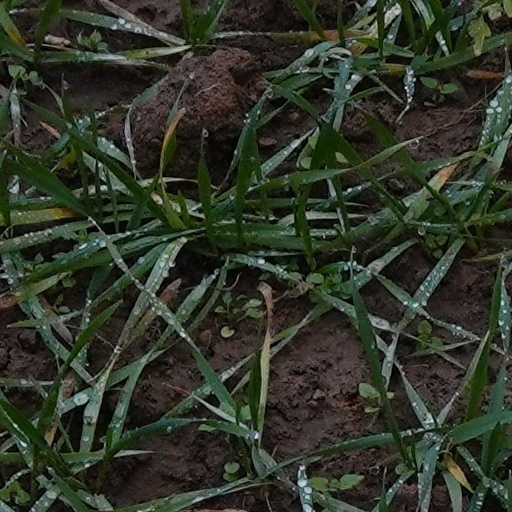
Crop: wheat